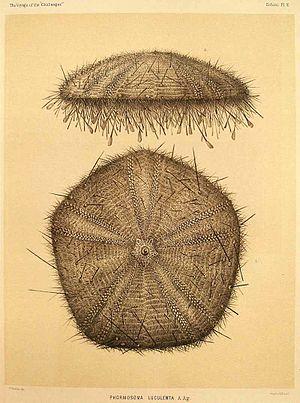
Hygrosoma est un genre d’oursins réguliers abyssaux de la famille des Echinothuriidae.